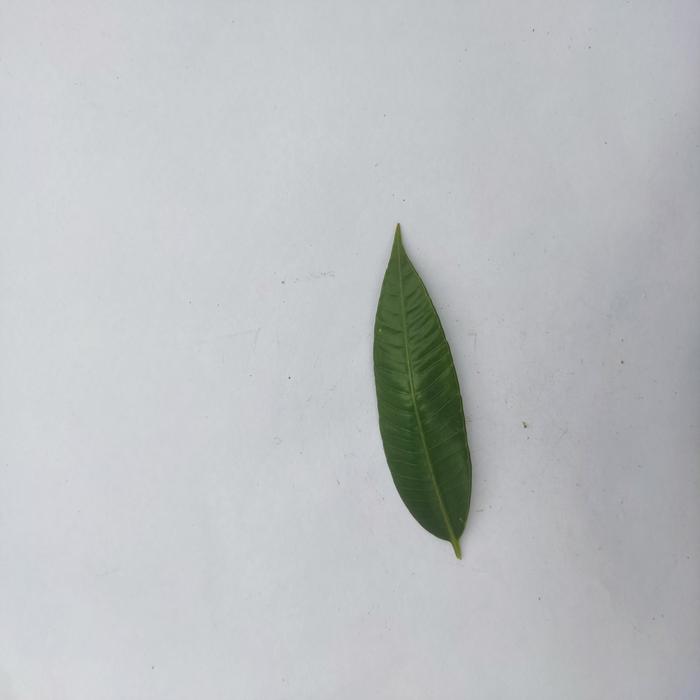
Crop: Hog Plum
Leaf condition: Heathy_Leaf